Daniela Stoffel

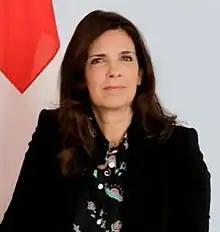
Daniela Stoffel (2019)

Daniela Stoffel (born 1968) is a Swiss diplomat. She has been State Secretary for International Finance at the Federal Department of Finance since 1 March 2019.